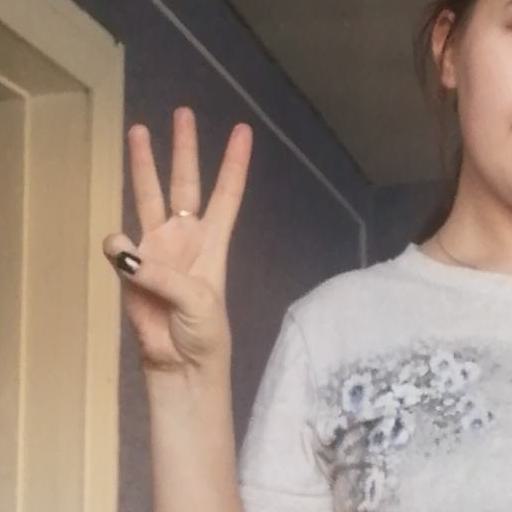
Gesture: three